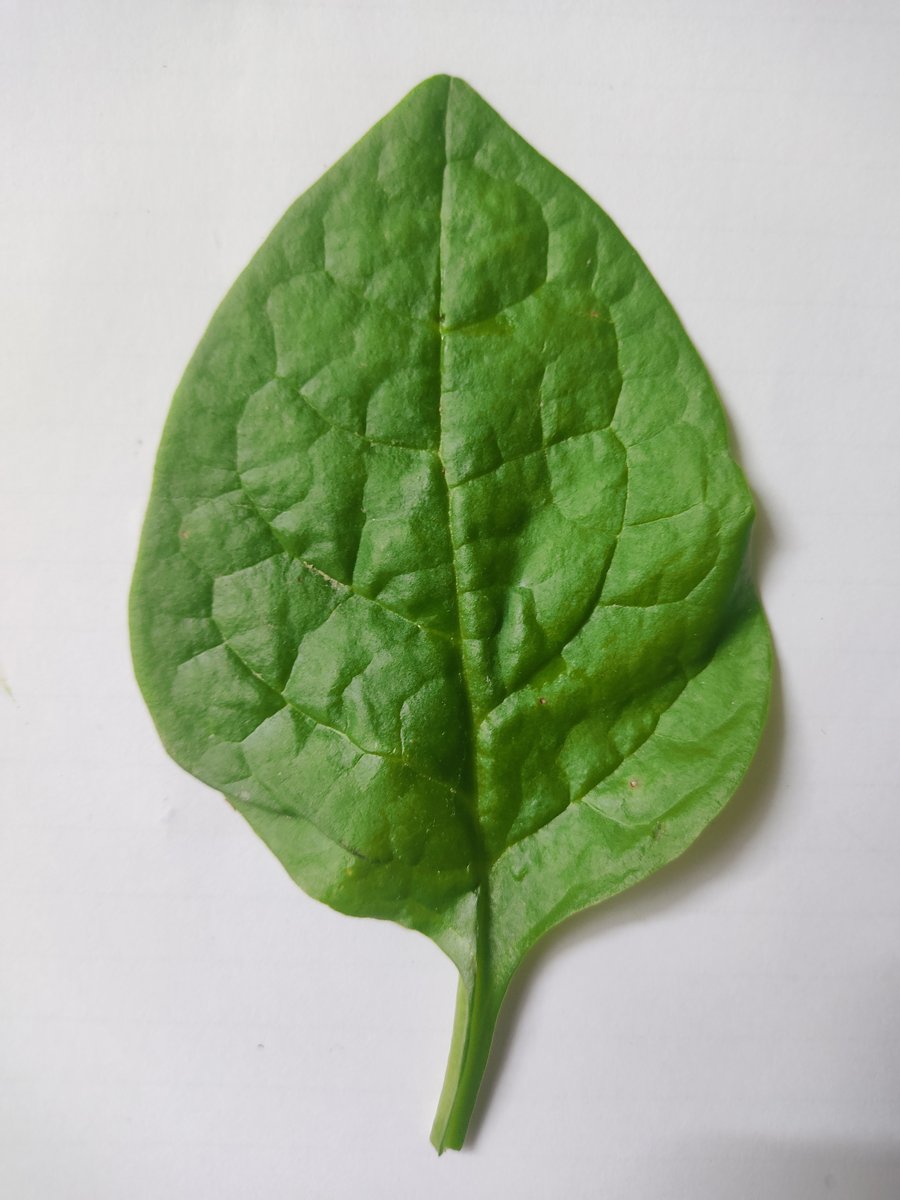
Label: Healthy-Leaf